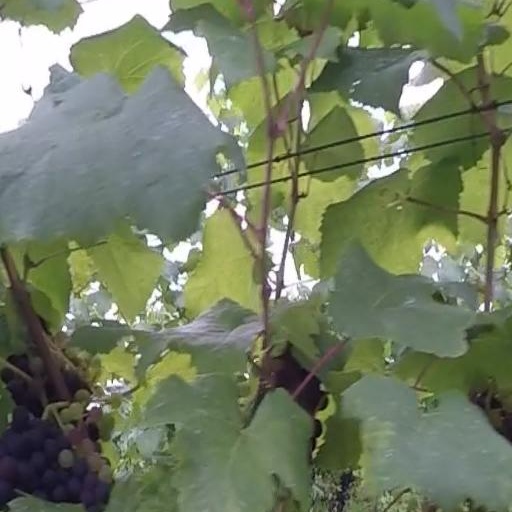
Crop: grape